Heparin

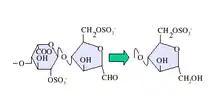
IdoA(2S)-aMan: The anhydromannose can be reduced to an anhydromannitol

At both 'high' (4) and 'low' (1.5) pH, deaminative cleavage occurs between GlcNS-GlcA and GlcNS-IdoA, albeit at a slower rate at the higher pH. The deamination reaction, and therefore chain cleavage, is regardless of O-sulfation carried by either monosaccharide unit.